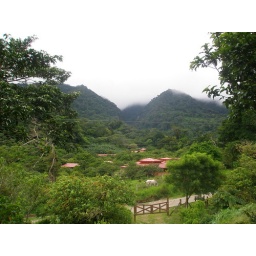
Right beneath the Monterverde cloud forest reserve, this is my new home for the next few months!